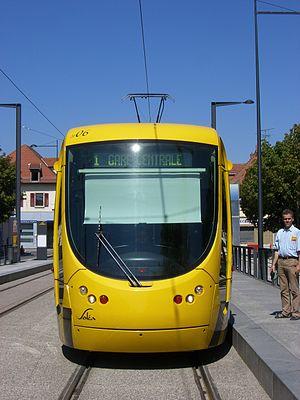
Mulhouse est une ville française, métropole du département du Haut-Rhin, située en région Grand Est. Héritière de la République de Mulhouse, elle fait partie de la région culturelle et historique d'Alsace.